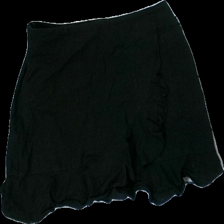
View: front
Type: Skirt
Category: Ladies
Brand: Not in the list
Brand text on label: shein
Colors: Black
Material: 100% cotton
Cut: Regular
Size: XS
Season: Summer
Damage location: middle center
Damage 2 location: top center
Price range: <50
Recommended usage: Reuse
Description: svart kjol med volang